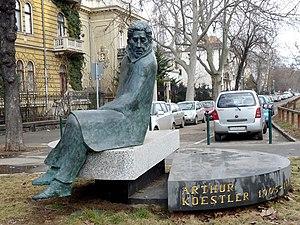
Statue d'Arthur Koestler (1905-1983) écrivain, journaliste et polygraphe d'origine hongroise. La statue de bronze grandeur nature, sculpté par M. Imre Varga fut inauguré le 20 octobre 2009. (2, allée Városligeti, Budapest, 6e arr.). Magyar: Arthur Koestler (1905-1983) magyar származású író, újságíró és polihisztor szobra. Az életnagyságú bronzszobor alkotója: Varga Imre. Felavatva: 2009. október 20-án. (Budapest, VI. ker. Városligeti fasor 2.)
Lövölde tér est une place de Budapest. Située en limite des quartiers de Terézváros, dans le 6ᵉ arrondissement, et d'Erzsébetváros, dans le 7ᵉ arrondissement, elle s'étend à l'extrémité est de Király utca, qui se prolonge vers Városliget sous le nom de Városligeti fasor et à la croisée de l'axe Szív utca/Rottenbiller utca.